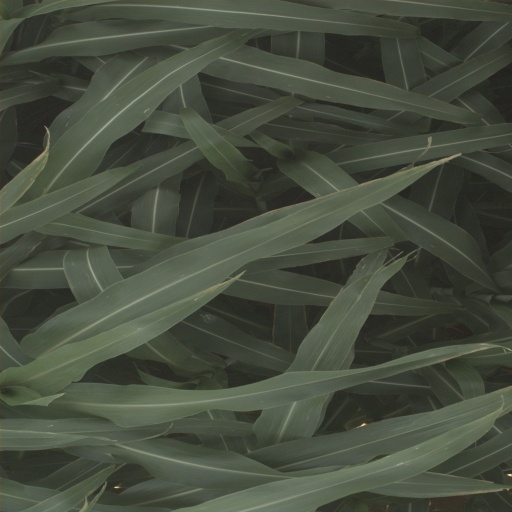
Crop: sorghum